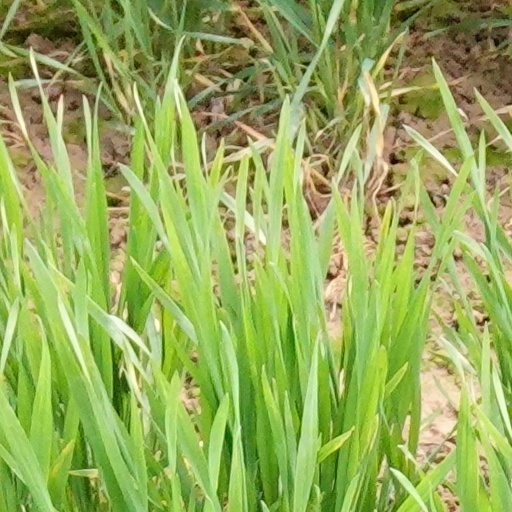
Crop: wheat